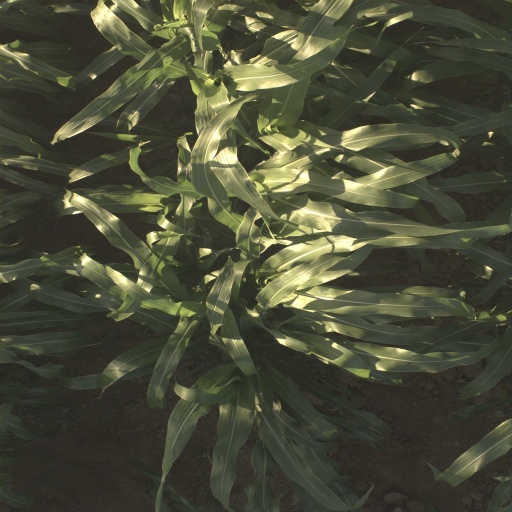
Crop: sorghum